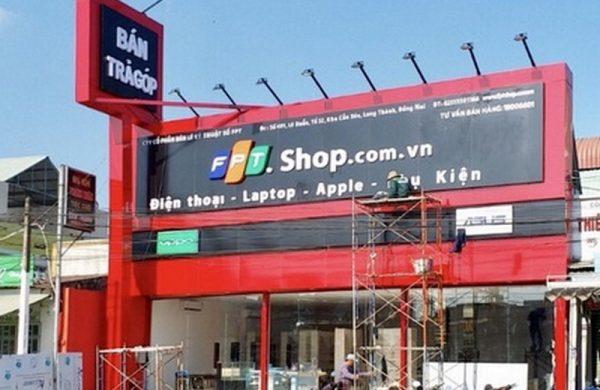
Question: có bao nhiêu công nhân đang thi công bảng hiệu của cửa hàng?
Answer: có một công nhân đang thi công bảng hiệu của cửa hàng